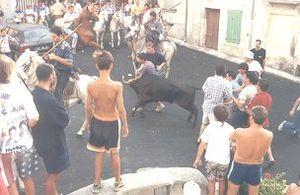
Place de la Fontaine à Soubès (Hérault) - jeux taurins.